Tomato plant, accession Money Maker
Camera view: vertical (180 deg); turntable rotation: 120 degrees
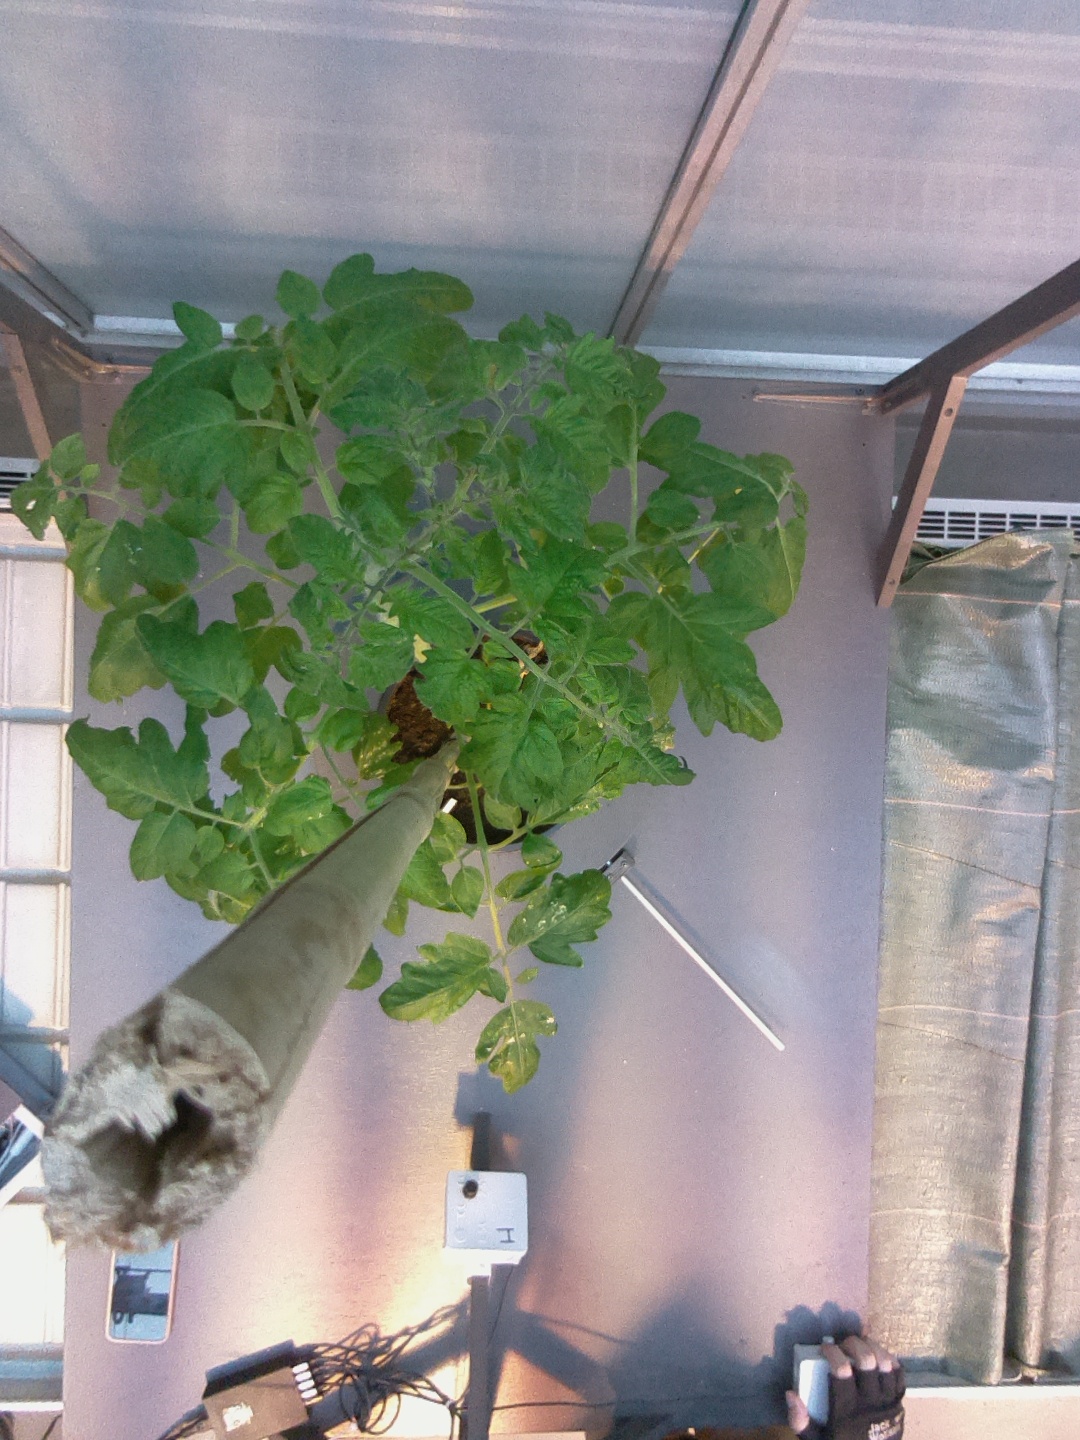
BBCH growth stage 53: 3 inflorescences visible